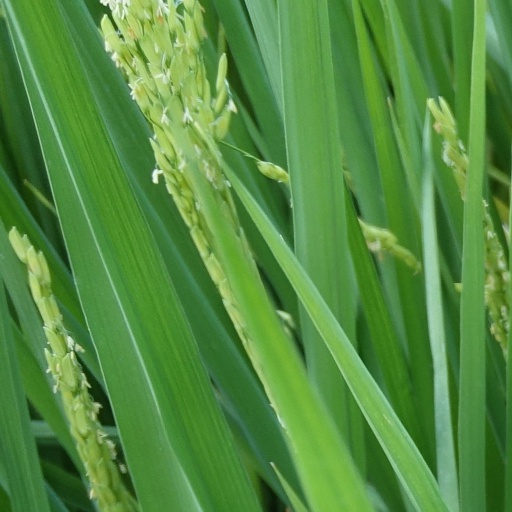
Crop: rice